Melanie Martinez

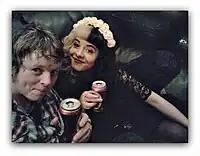
Martinez (right) with Terry McDermott (left) in 2013, during "The Voice"

Martinez then auditioned for the third season of "The Voice". She had not watched the show herself prior to the audition. The initial, untelevised audition was an open call, held at Javits Center. She recalls that while she and her mother were driving to the audition, her mother's car broke down before they reached the Queens–Midtown Tunnel, and the two were forced to "hitchhike" a taxicab in order to get there. Several months after the initial audition, while at Roosevelt Field Mall, Martinez received word that she had advanced to the "second round". She then received multiple callbacks until she was finally selected to audition on the show itself. Martinez auditioned singing Britney Spears's "Toxic" with three of the four judges (Adam Levine, CeeLo Green and Blake Shelton) hitting their "I Want You" button. Martinez ultimately chose Adam Levine to be her coach.